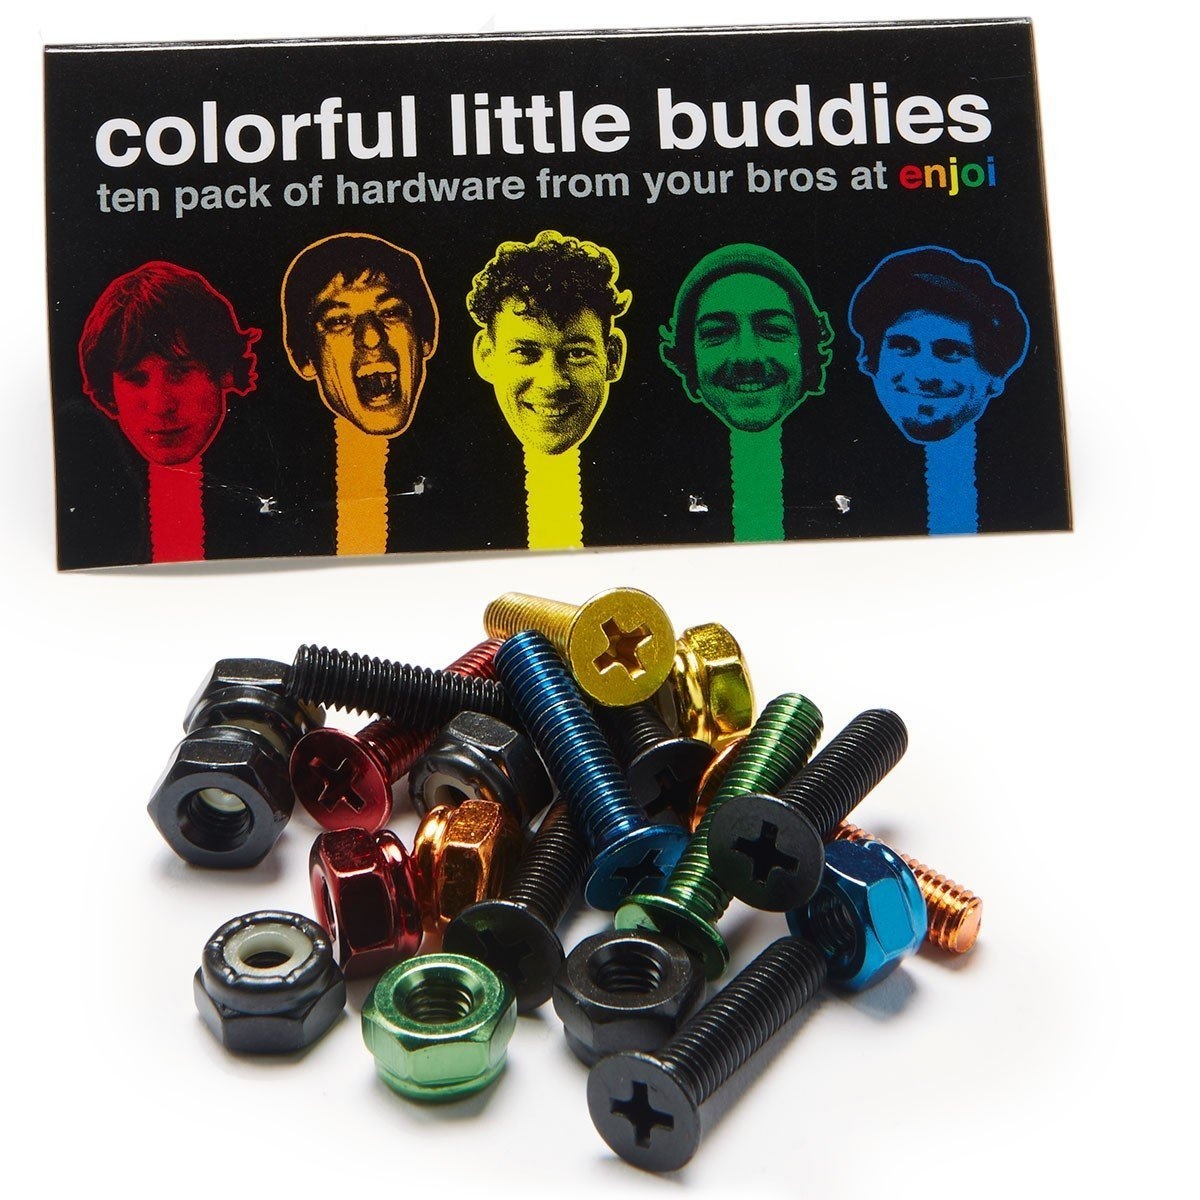
Enjoi Little Buddies Bolts
Brand: Enjoi
Category: Sporting Goods > Outdoor Recreation > Skateboarding > Skateboard Parts > Skateboard Small Parts > Skateboard Nuts